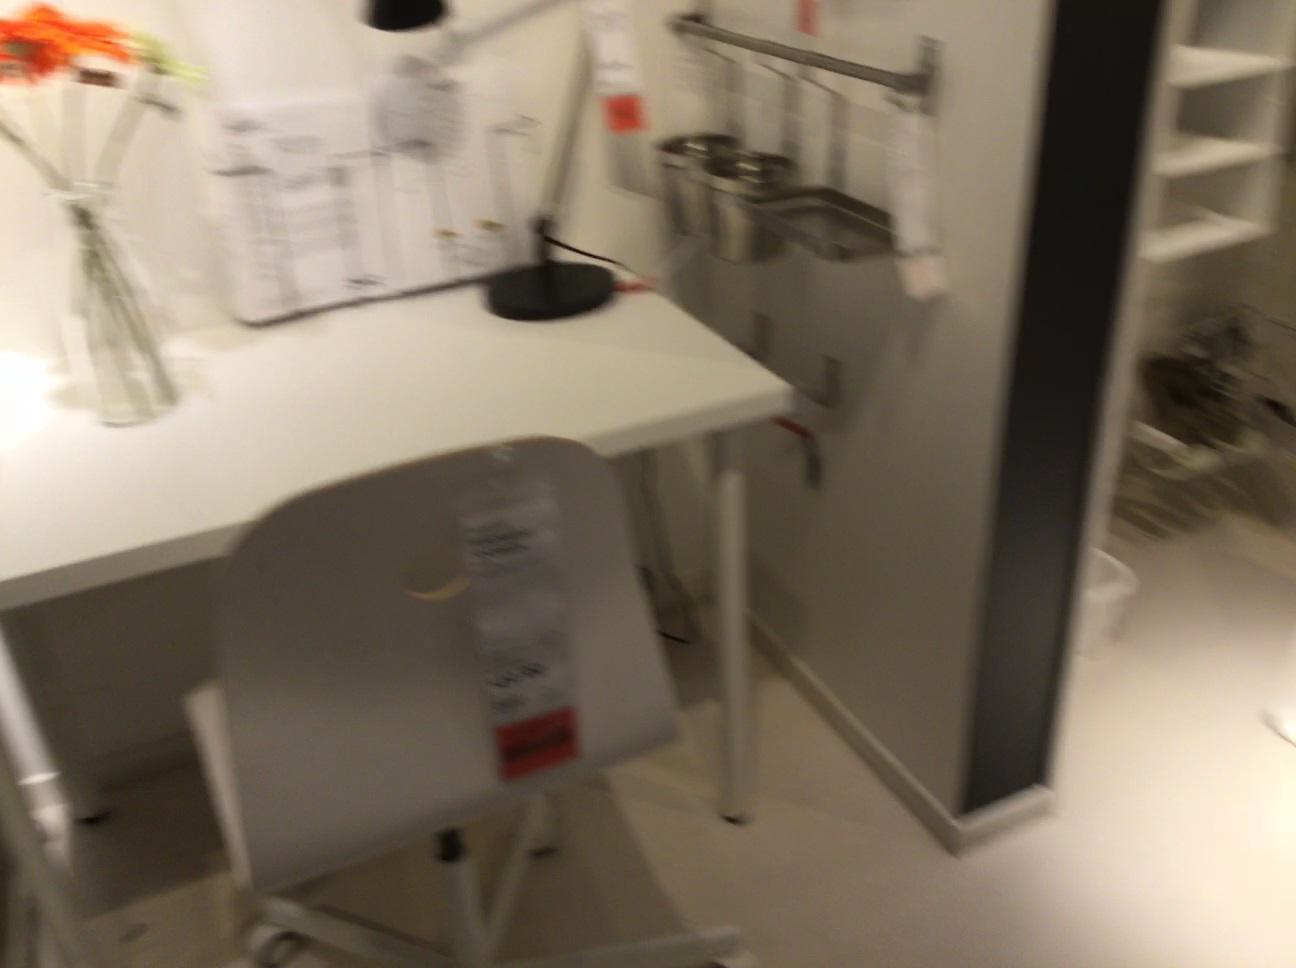
Question: Can the desk fit behind the curtain from the second object's perspective? Final answer should be yes or no.
Answer: No